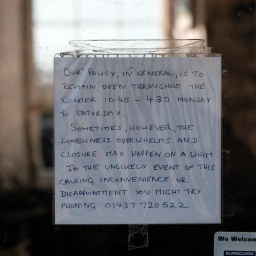
Poignant sign in the window of a gallery in St. Davids